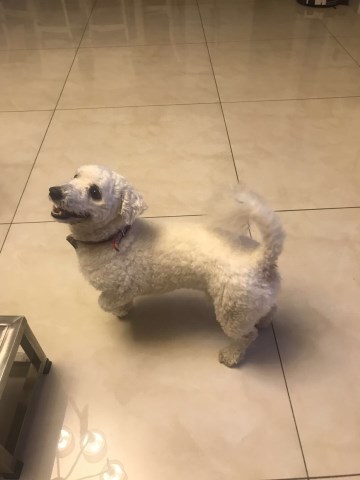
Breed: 3083-n000117-Bichon_Frise